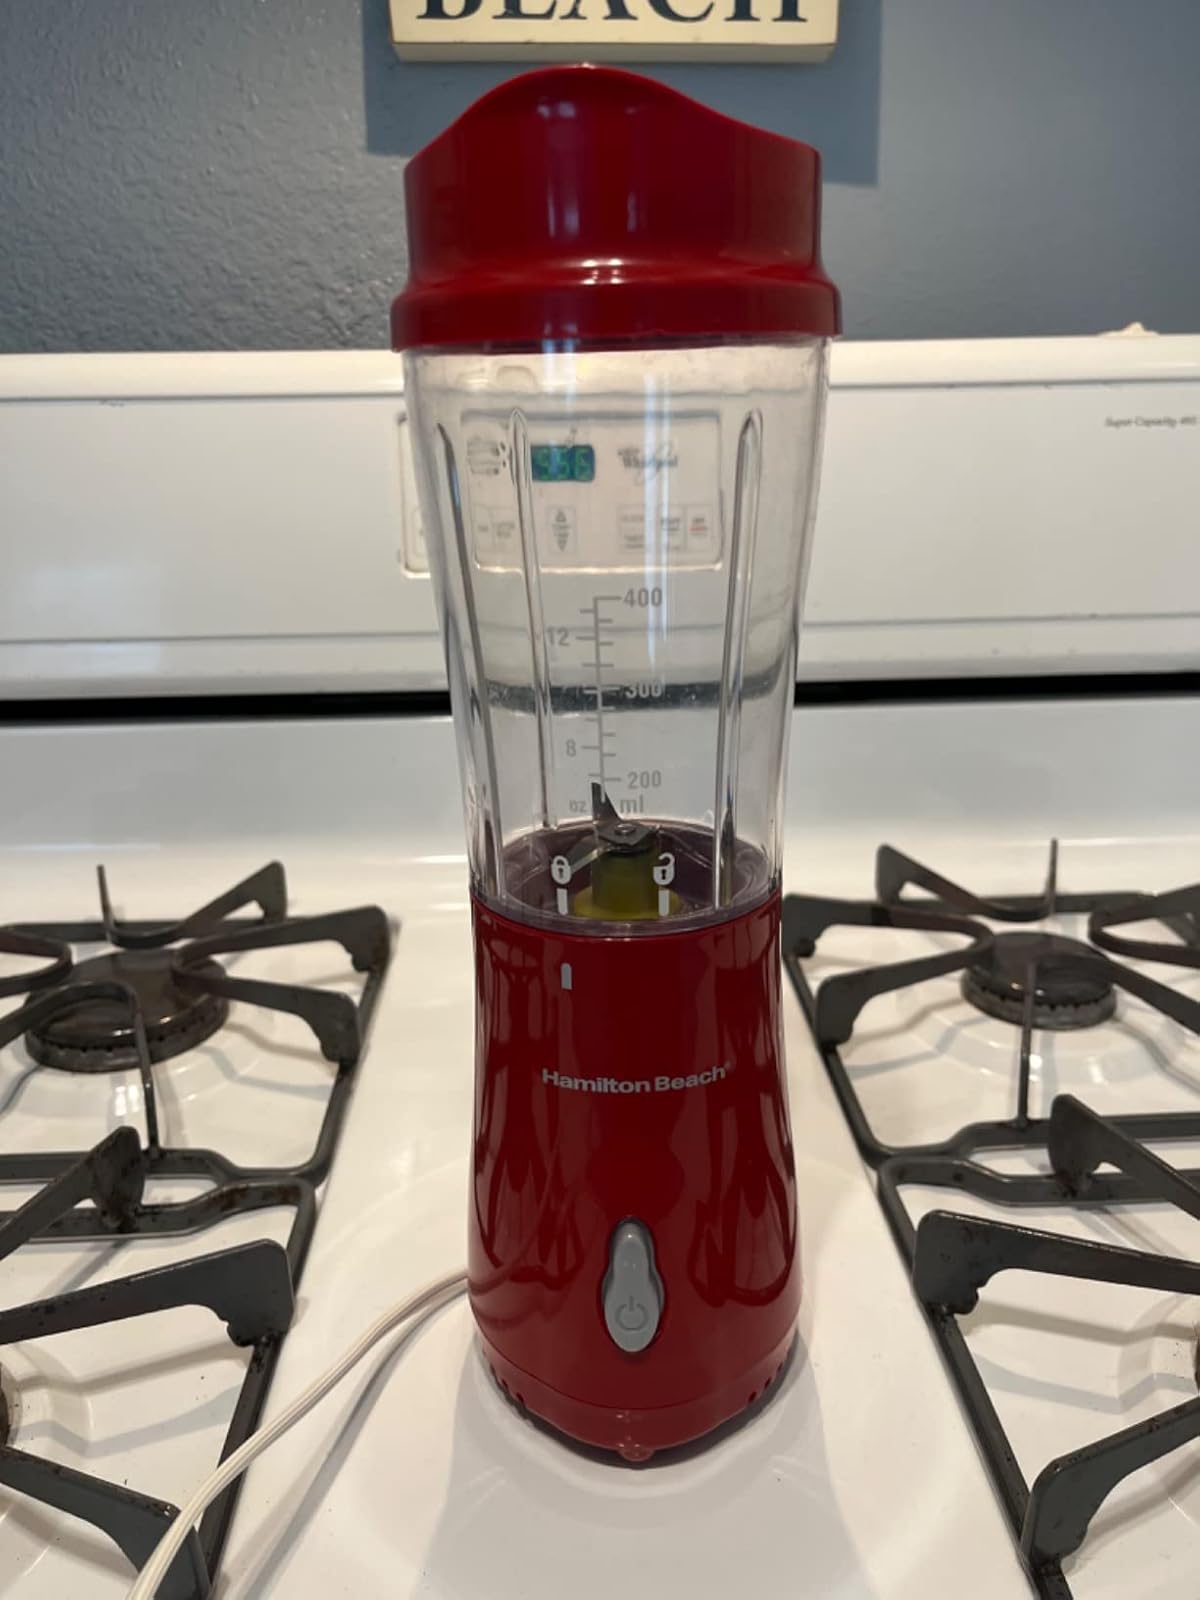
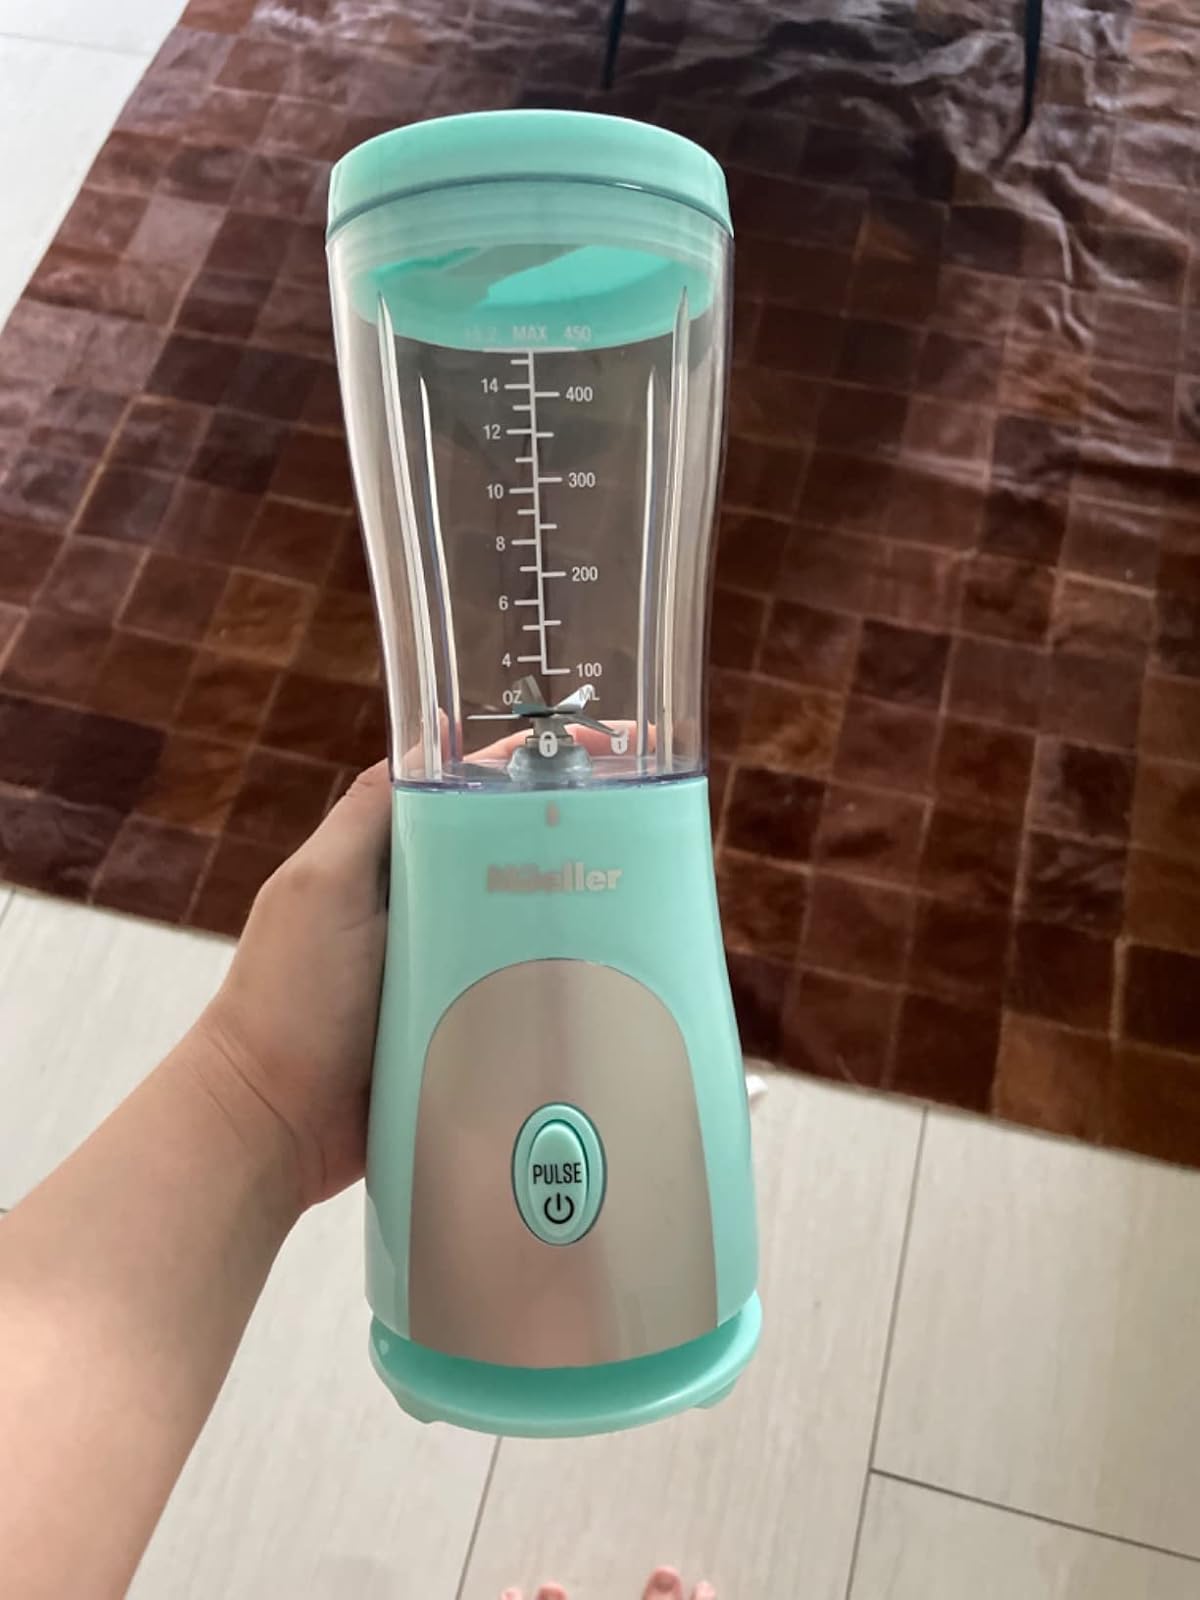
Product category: items_blender
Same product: no